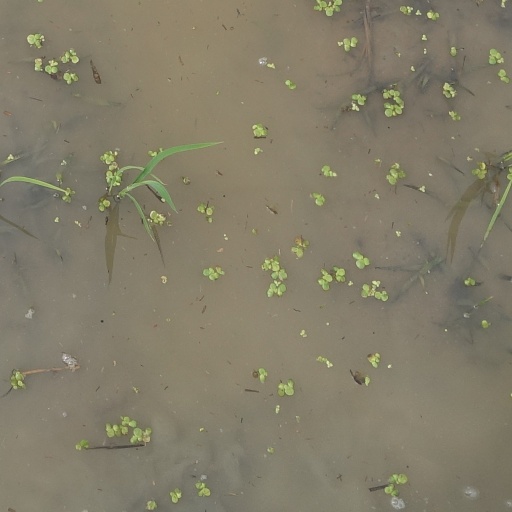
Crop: rice